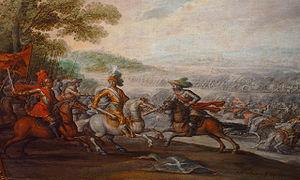
Charles de Lannoy, né vers 1487 à Valenciennes et mort le 23 septembre 1527 à Gaète, est un militaire et un homme d'État originaire des Dix-Sept Provinces et entré au service des empereurs habsbourgeois Maximilien Iᵉʳ, puis Charles Quint à la cour de Bruxelles.